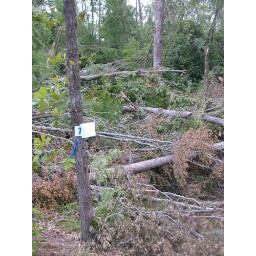
The small wooden bridge at turn 7 is completely covered in uprooted trees.